History of cotton

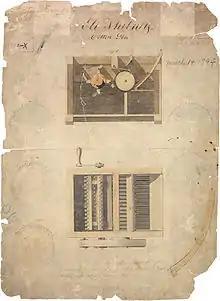
Eli Whitney's patent for the modern cotton gin

Anglo-French warfare in the early 1790s restricted access to continental Europe, causing the United States to become an important—and temporarily the largest—consumer for British cotton goods. In 1791, U.S. cotton production was small, at only . Several factors contributed to the growth of the cotton industry in the U.S.: the increasing British demand; innovations in spinning, weaving, and steam power; inexpensive land; and a slave labour force. The modern cotton gin, invented in 1793 by Eli Whitney, enormously grew the American cotton industry, which was previously limited by the speed of manual removal of seeds from the fibre, and helped cotton to surpass tobacco as the primary cash crop of the South. By 1801, the annual production of cotton had reached over ; by the early 1830s, the United States produced the majority of the world's cotton. Cotton also exceeded the value of all other United States exports combined. The need for fertile land conducive to its cultivation led to the expansion of slavery in the United States and an early 19th-century land rush known as Alabama Fever.